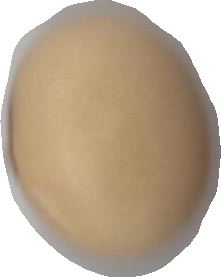
Variety: Anjasmoro